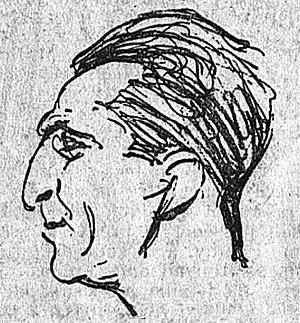
Maurice Bouton, rameur, en avril 1924
Maurice Bouton est un rameur français né le 24 février 1892 à Paris et mort le 15 juin 1965 à Clichy.